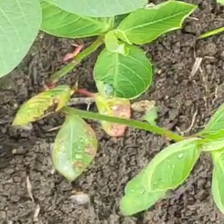
Weed species: Moti_dudhi(Euphorbia_geneculata_L)